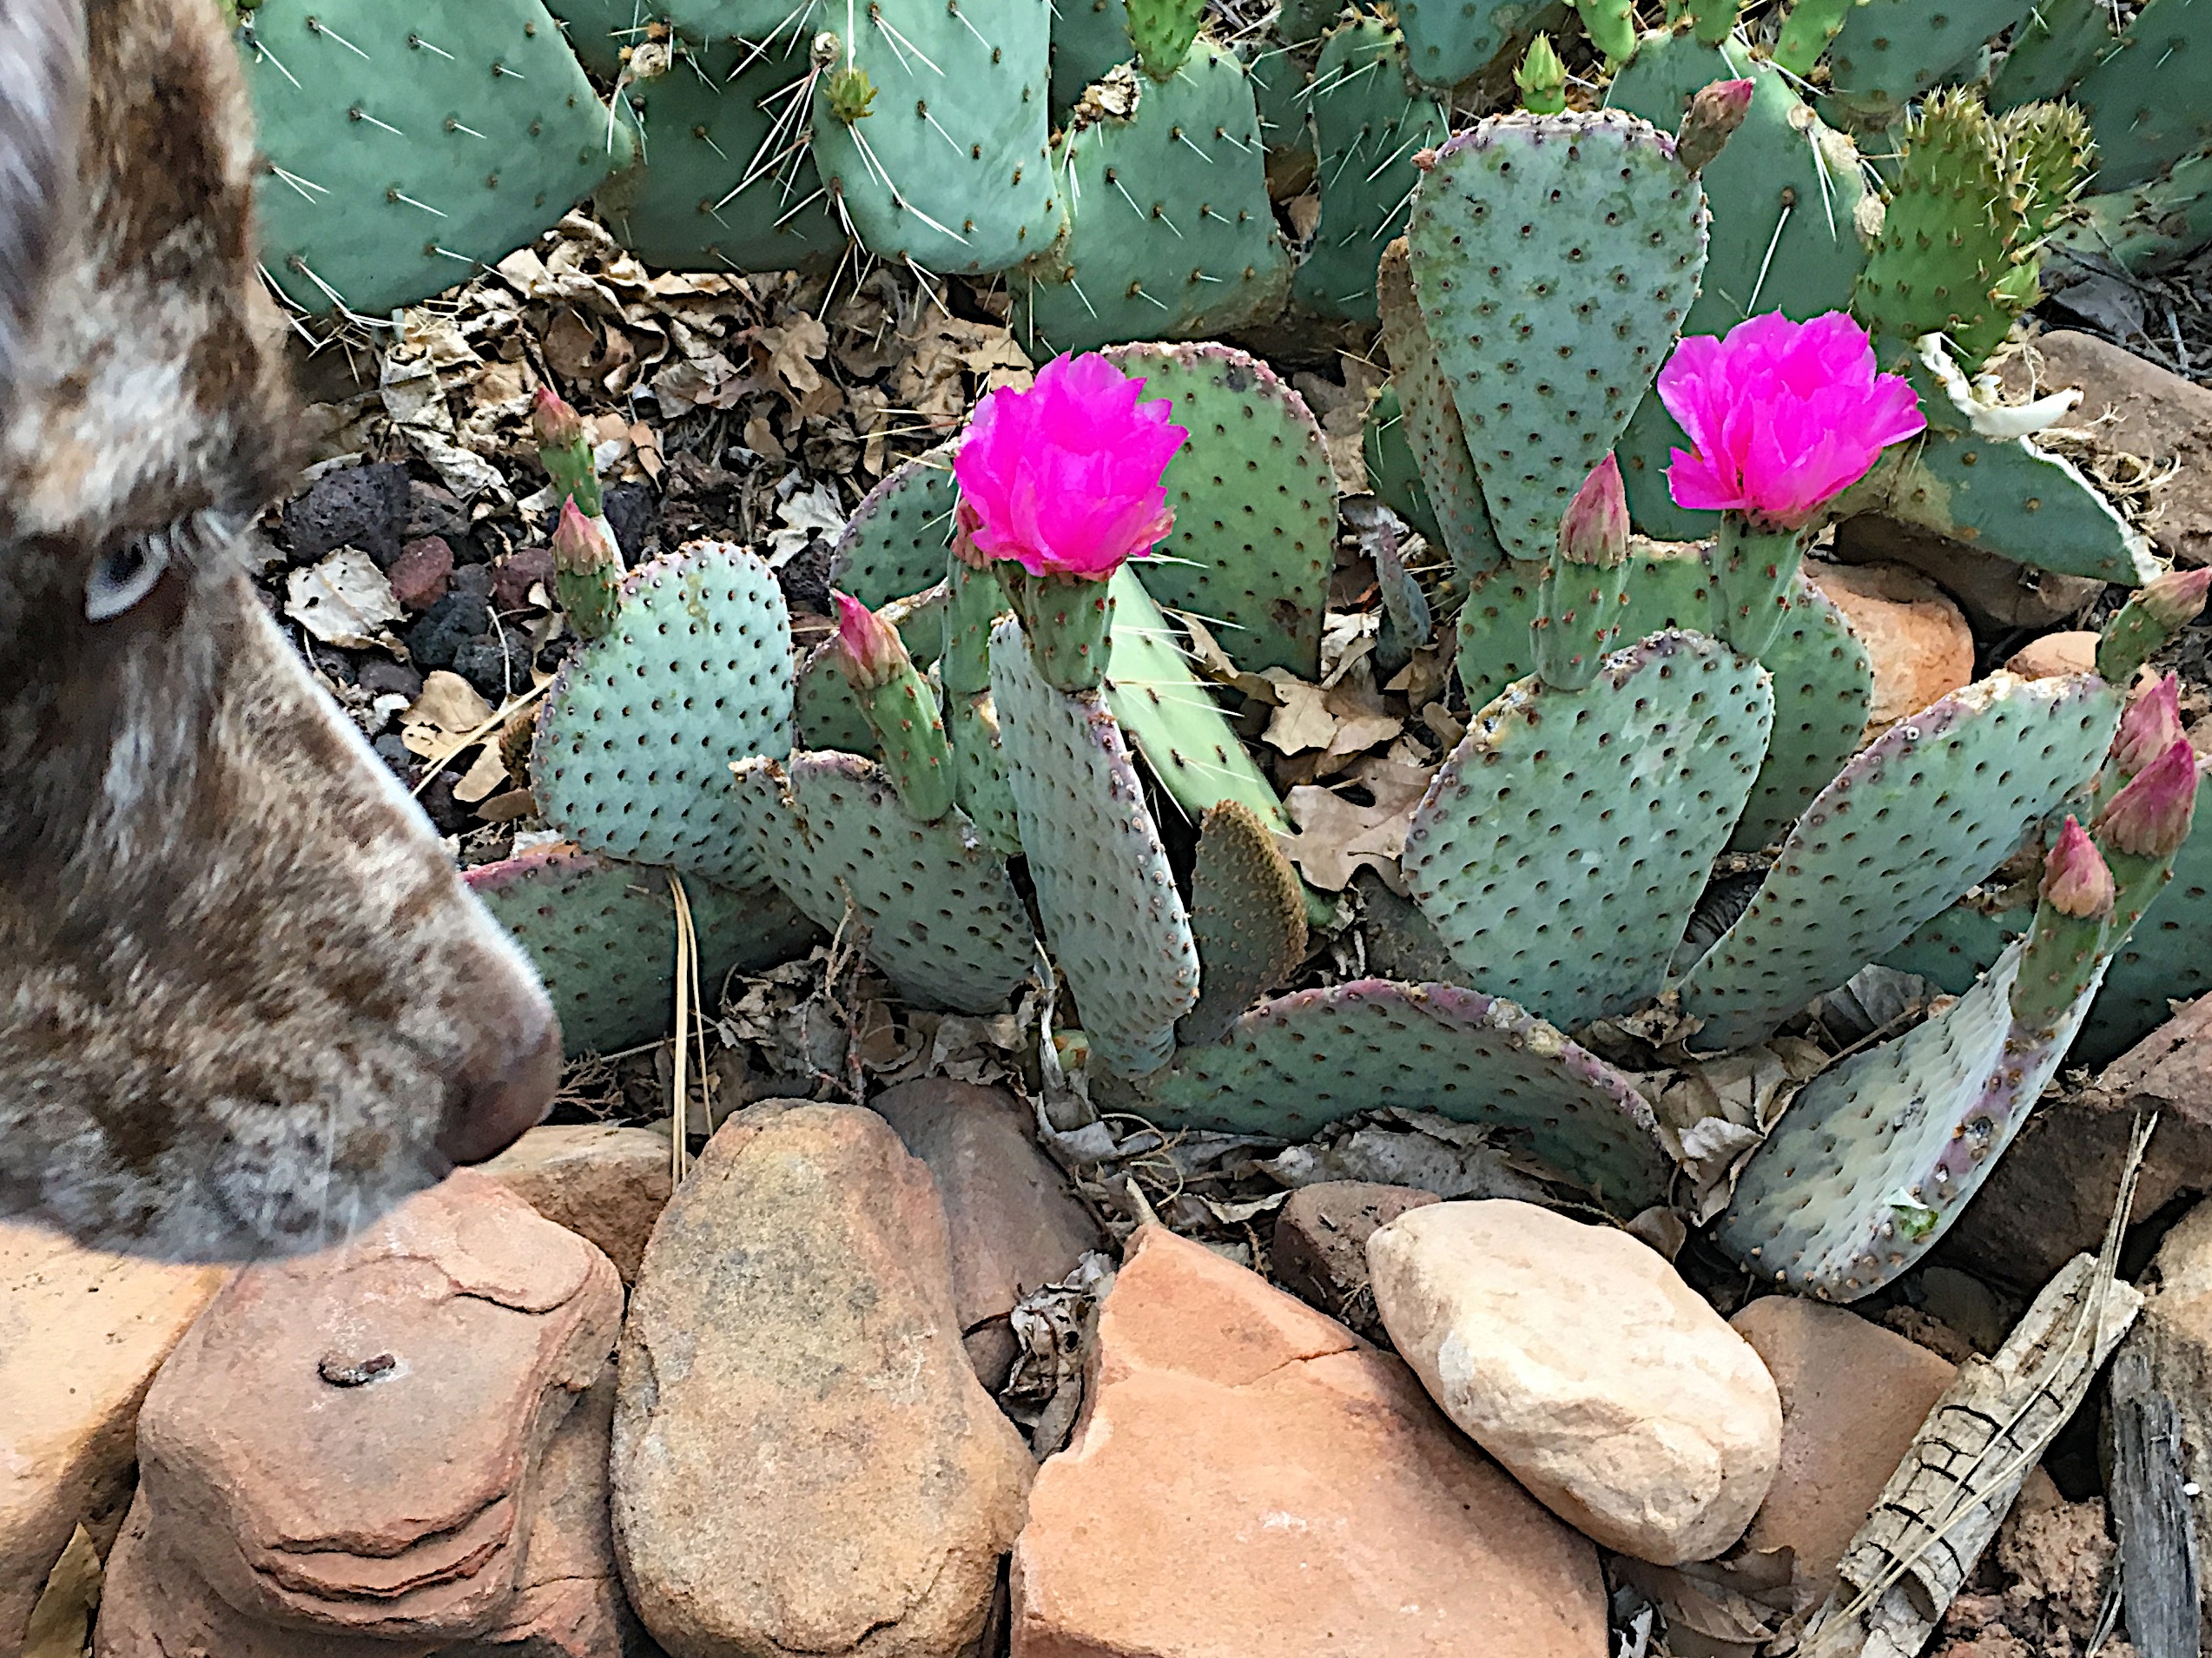
cactus, plant, flower, dog, botany, garden, flora, fauna, felix, caryophyllales, flowering plant, prickly pear, land plant, hedgehog cactus, nopal, barbary fig, eastern prickly pear